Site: brandenburg
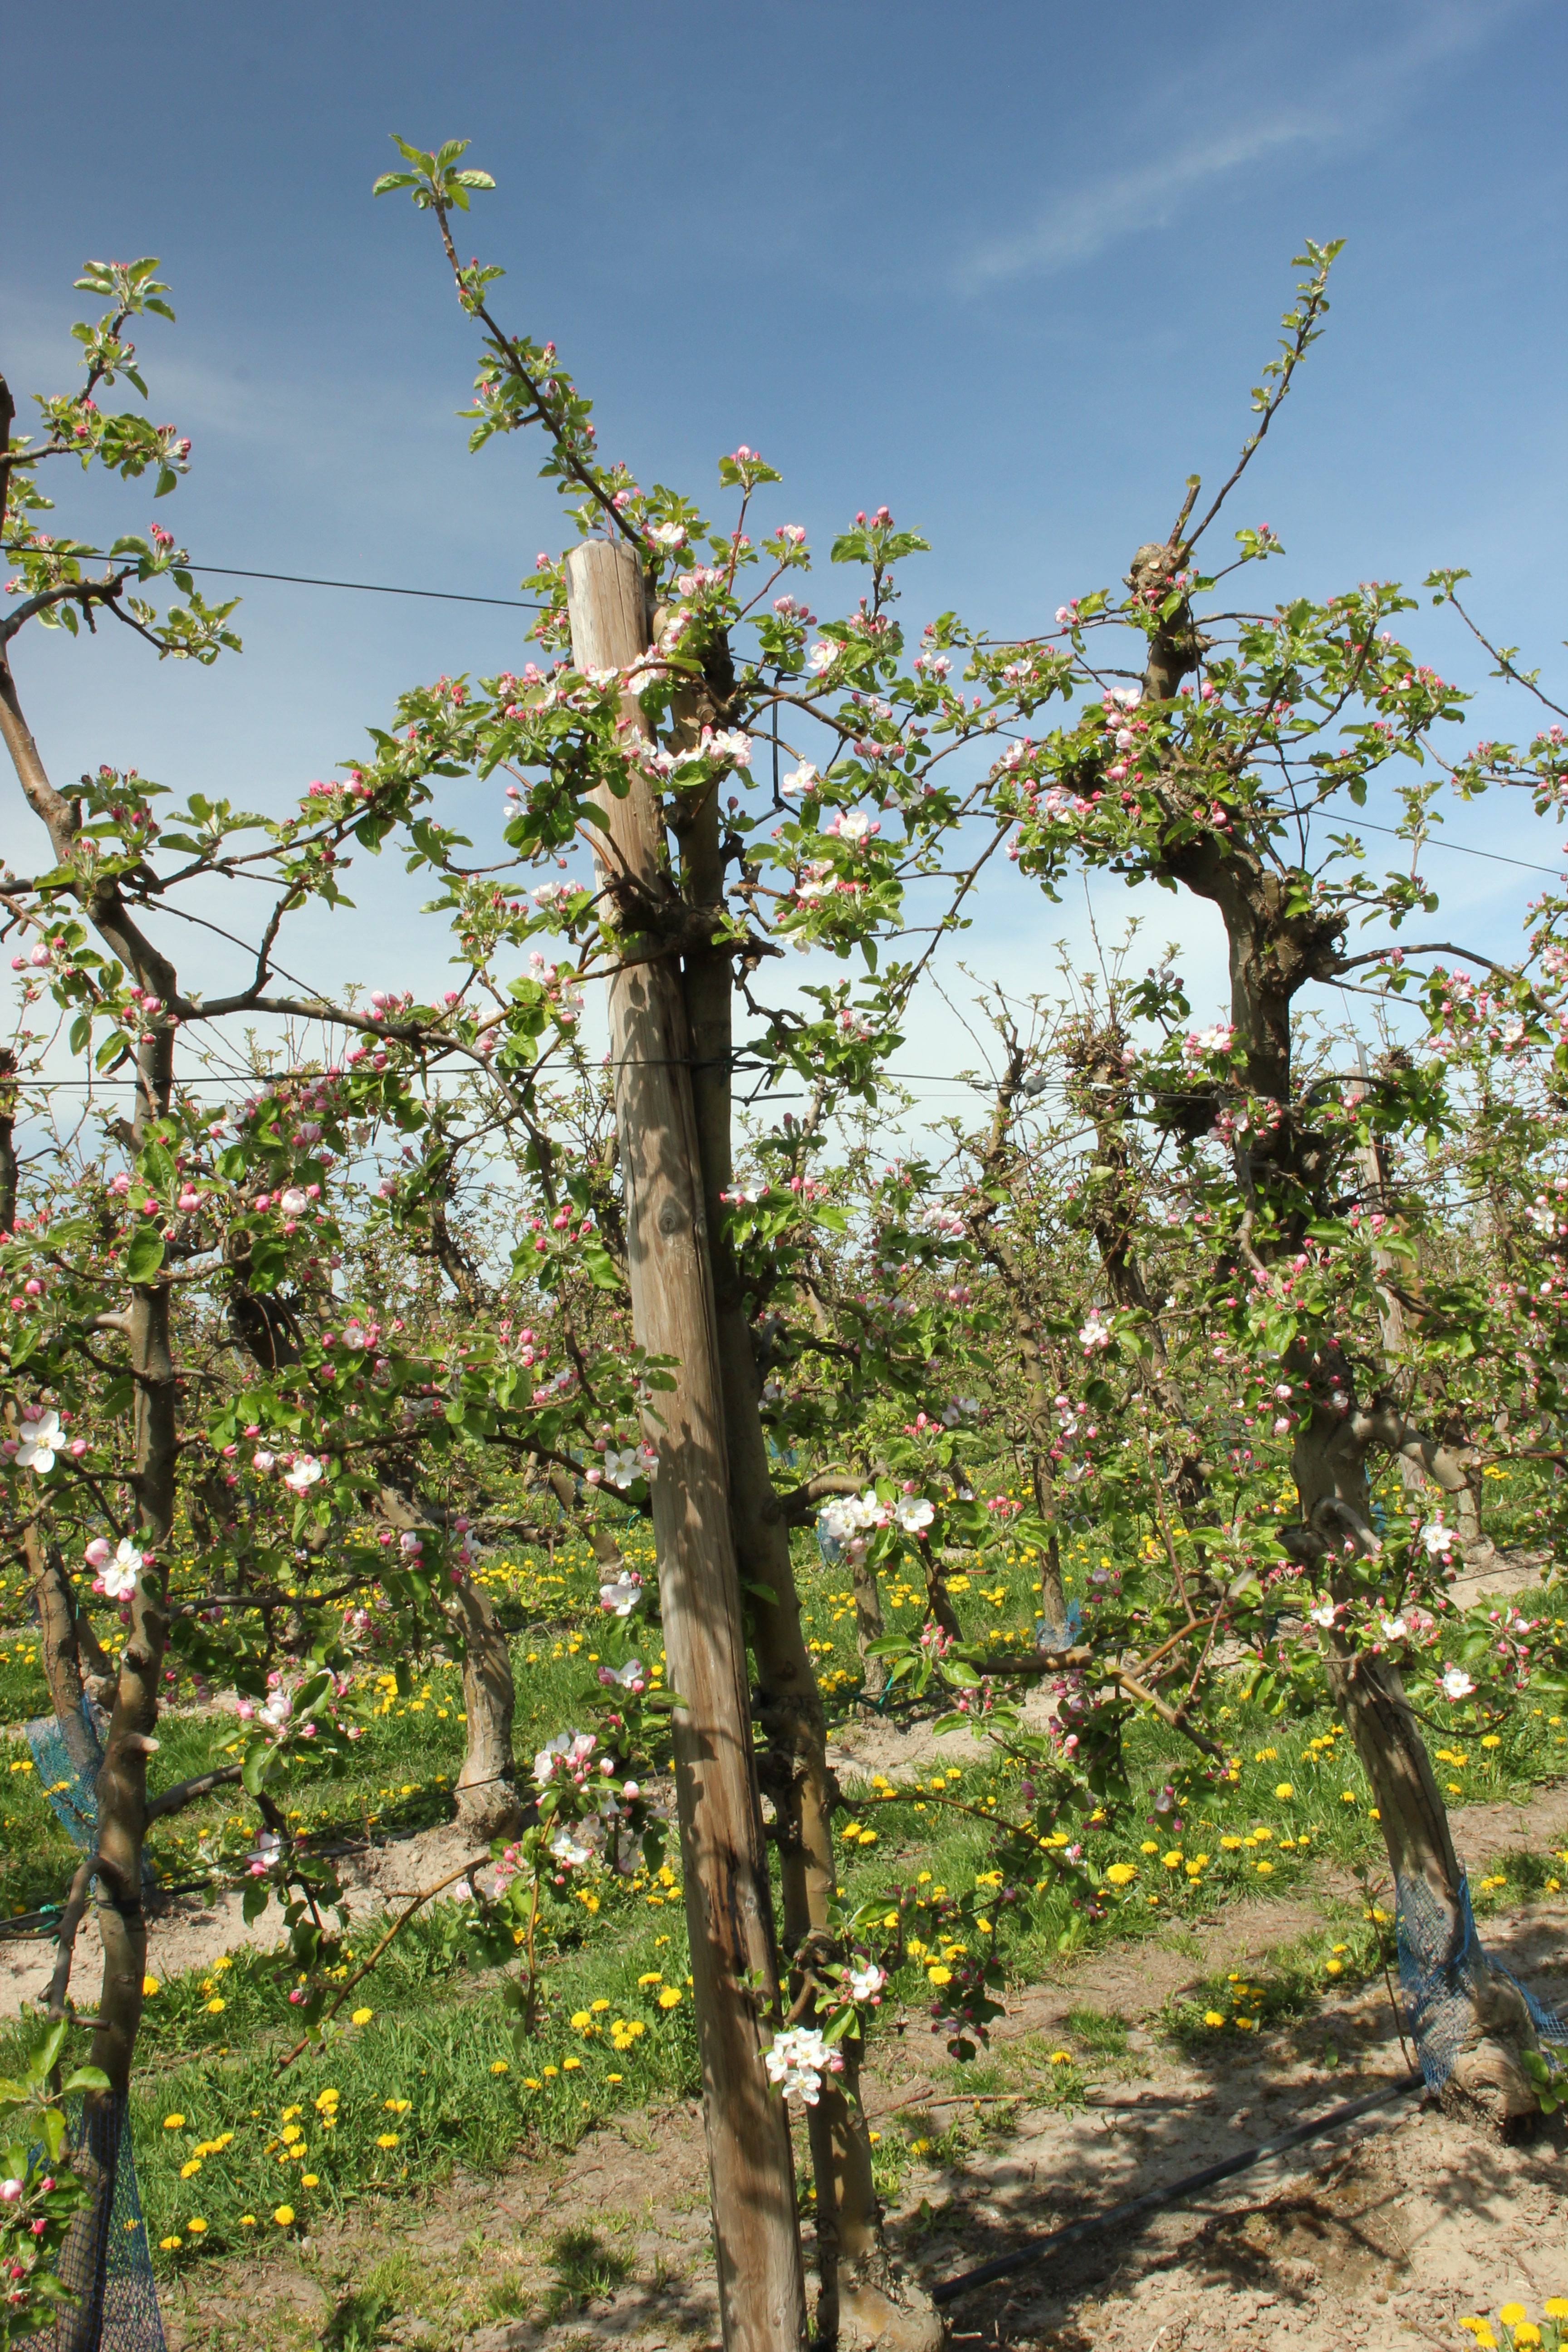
Growth stage (BBCH 57): Inflorescence emergence